Tsuruga Nuclear Power Plant

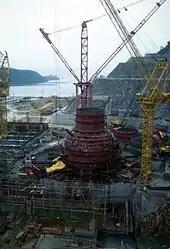
Tsuruga 1 under construction circa 1967

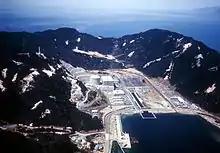
Tsuruga 1 circa 1970

In March 2015 the Nuclear Regulation Authority (NRA) accepted an expert report that concluded the plant is on an active fault, which put any restart of Tsuruga 2 in doubt.